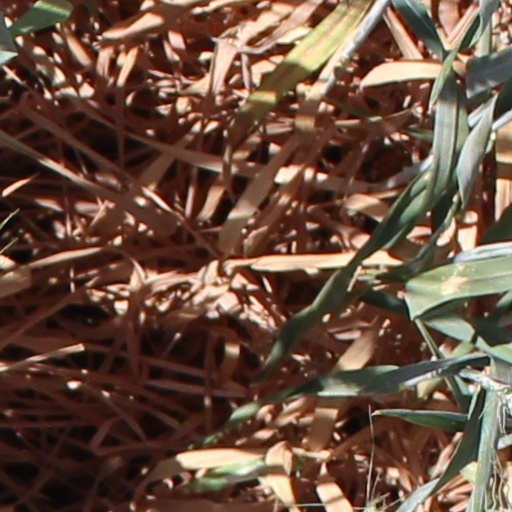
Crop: wheat